90th Searchlight Regiment, Royal Artillery

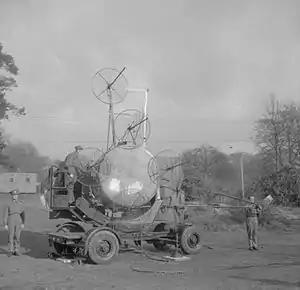
150 cm S/L with AA Radar No 2.

Later SLC radar became more widely available and towards the end of 1941 the lights in Northern Ireland were redeployed singly to form a 'killer belt' primarily to assist night fighters. This system required fewer lights, and in November 1941 AA Command decided that 91st S/L Rgt would be converted to the LAA gun role as 114th LAA Rgt. 90th Searchlight Rgt remained as the only S/L unit in Northern Ireland.